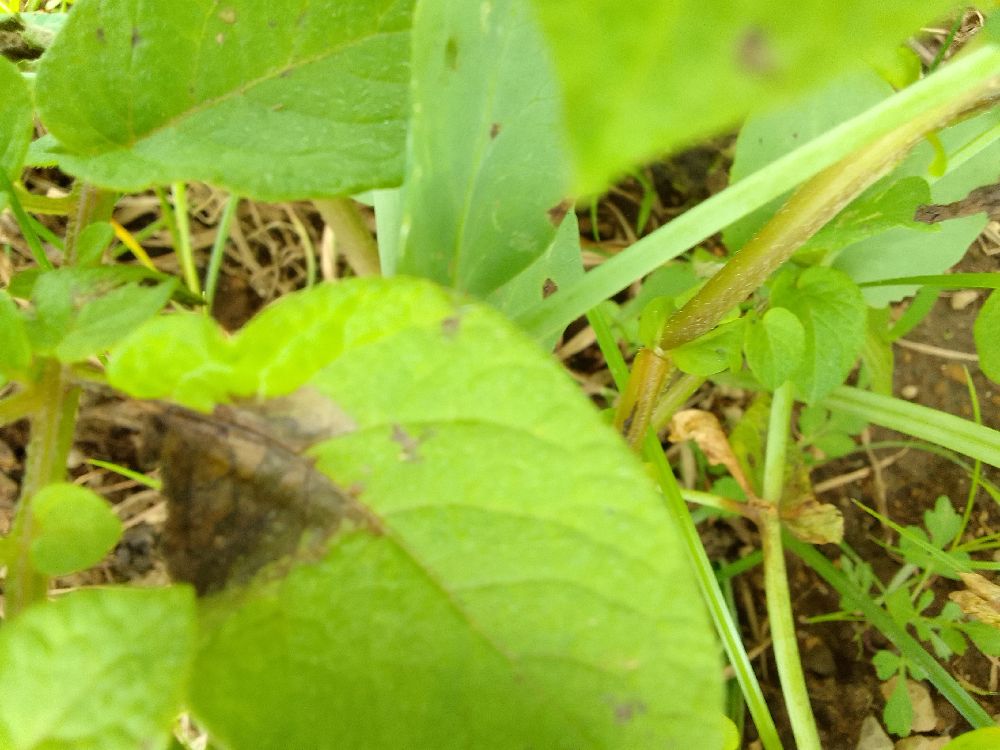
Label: Late blight